Blackburn Skua

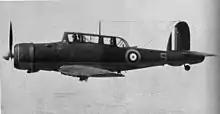
Production Skua Mk.II, L2928 "S" of 759 Squadron. This aircraft also served with 801 Squadron in the Norwegian Campaign, and, flying from RAF Detling, was present at Dunkirk.

The Blackburn Skua was configured as a low-wing cantilever monoplane of all-metal construction. Its fuselage drew on the design of the Blackburn Shark, an earlier biplane, making extensive use of flush-riveted Alclad. It was internally divided into two water-tight compartments beneath the pilot's and gunner's cockpits to provide sufficient buoyancy in the event of a forcing landing at sea. For the same reason, the crew compartments were also watertight up to the edges of the cockpit. The fuselage was stressed to withstand catapult-assisted takeoffs and arrested landings aboard aircraft carriers; a hydraulic damping device was incorporated in the hook.